Guy D. Newman

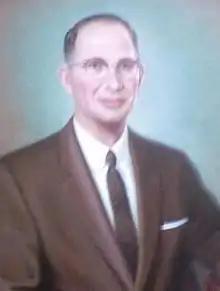
Guy D. Newman

Guy D. Newman (December 6, 1906, Dorchester, Texas – July 4, 1988) was an American academic, Baptist Preacher, Vice-President of Baylor University, and President of Howard Payne University.